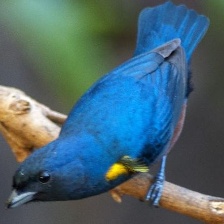
Species: CHESTNET BELLIED EUPHONIA
Scientific name: EUPHONIA PECTORALIS